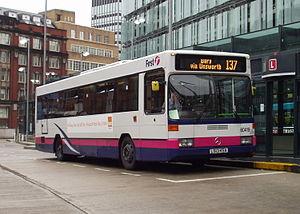
Wrightbus est une entreprise de carrosserie industrielle et constructeur d'autobus implanté à Ballymena en Irlande du Nord en 1946 par Robert Wright. Jusqu'en 2019, l'entreprise était dirigée par son fils, William Wright.